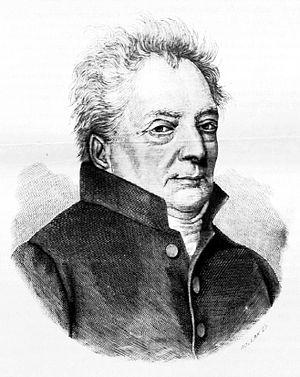
Viczay de Loos est le patronyme d'une ancienne famille hongroise éteinte en 1873 et issue du clan Osl.